Henry Flagler

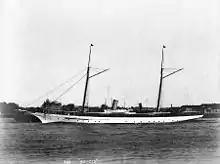
Henry Flagler's steam yacht Alicia, 160' long at the waterline, custom built in 1890 by Harlan and Hollingsworth of Wilmington, Delaware.

By 1892, Standard Oil had a monopoly over all oil refineries in the United States. In an overall calculation of America's oil refineries' assets and capital, Standard Oil surpassed all. Standard Oil's combined assets equalled approximately $42,882,650 (equivalent to $ in ) in Indiana, Kentucky, New Jersey, New York and Ohio. Standard Oil also had the highest capitalization, totaling $26,000,000 (equivalent to $ in ).